Philip II of France

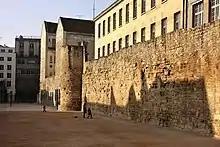
Remains of the Wall of Philip II Augustus built around Paris before he went to the Crusades. The segment pictured here is found in the rue des Jardins-Saint-Paul.

The death of Henry's fourth son, Geoffrey II, Duke of Brittany, began a new round of disputes, as Henry insisted that he retain the guardianship of the duchy for his unborn grandson Arthur I, Duke of Brittany. Philip, as Henry's liege lord, objected, stating that he should be the rightful guardian until the birth of the child. Philip then raised the issue of his other sister, Alys, Countess of Vexin, and her delayed betrothal to Henry's son Richard I of England, nicknamed Richard the Lionheart.